4 a.m. (novel)

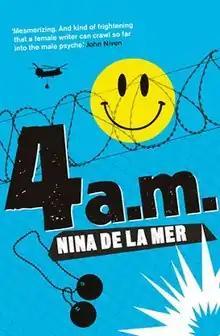
First edition including a quote from John Niven

4 a.m. is the debut novel of Scottish author Nina de la Mer. It was first published in the UK on 26 August 2011 by Brighton-based publishing house Myriad Editions. The novel draws on the author's personal experiences and research, covering rave culture of the 1990s and peacetime life in the British Army.